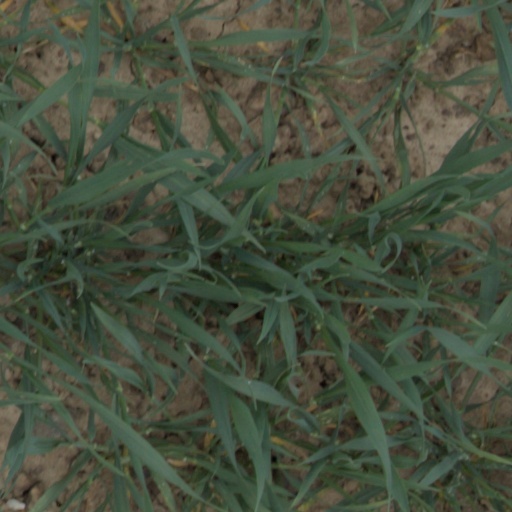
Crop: wheat